Amor à Vida

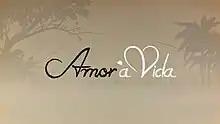

Amor à Vida (English: Trail of Lies) is a Brazilian telenovela created by Walcyr Carrasco. It premiered on 20 May 2013 on TV Globo in the 9 pm timeslot and ended on 31 January 2014. It is directed by Wolf Maya and Mauro Mendonça Filho.